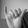
ASL letter: Y